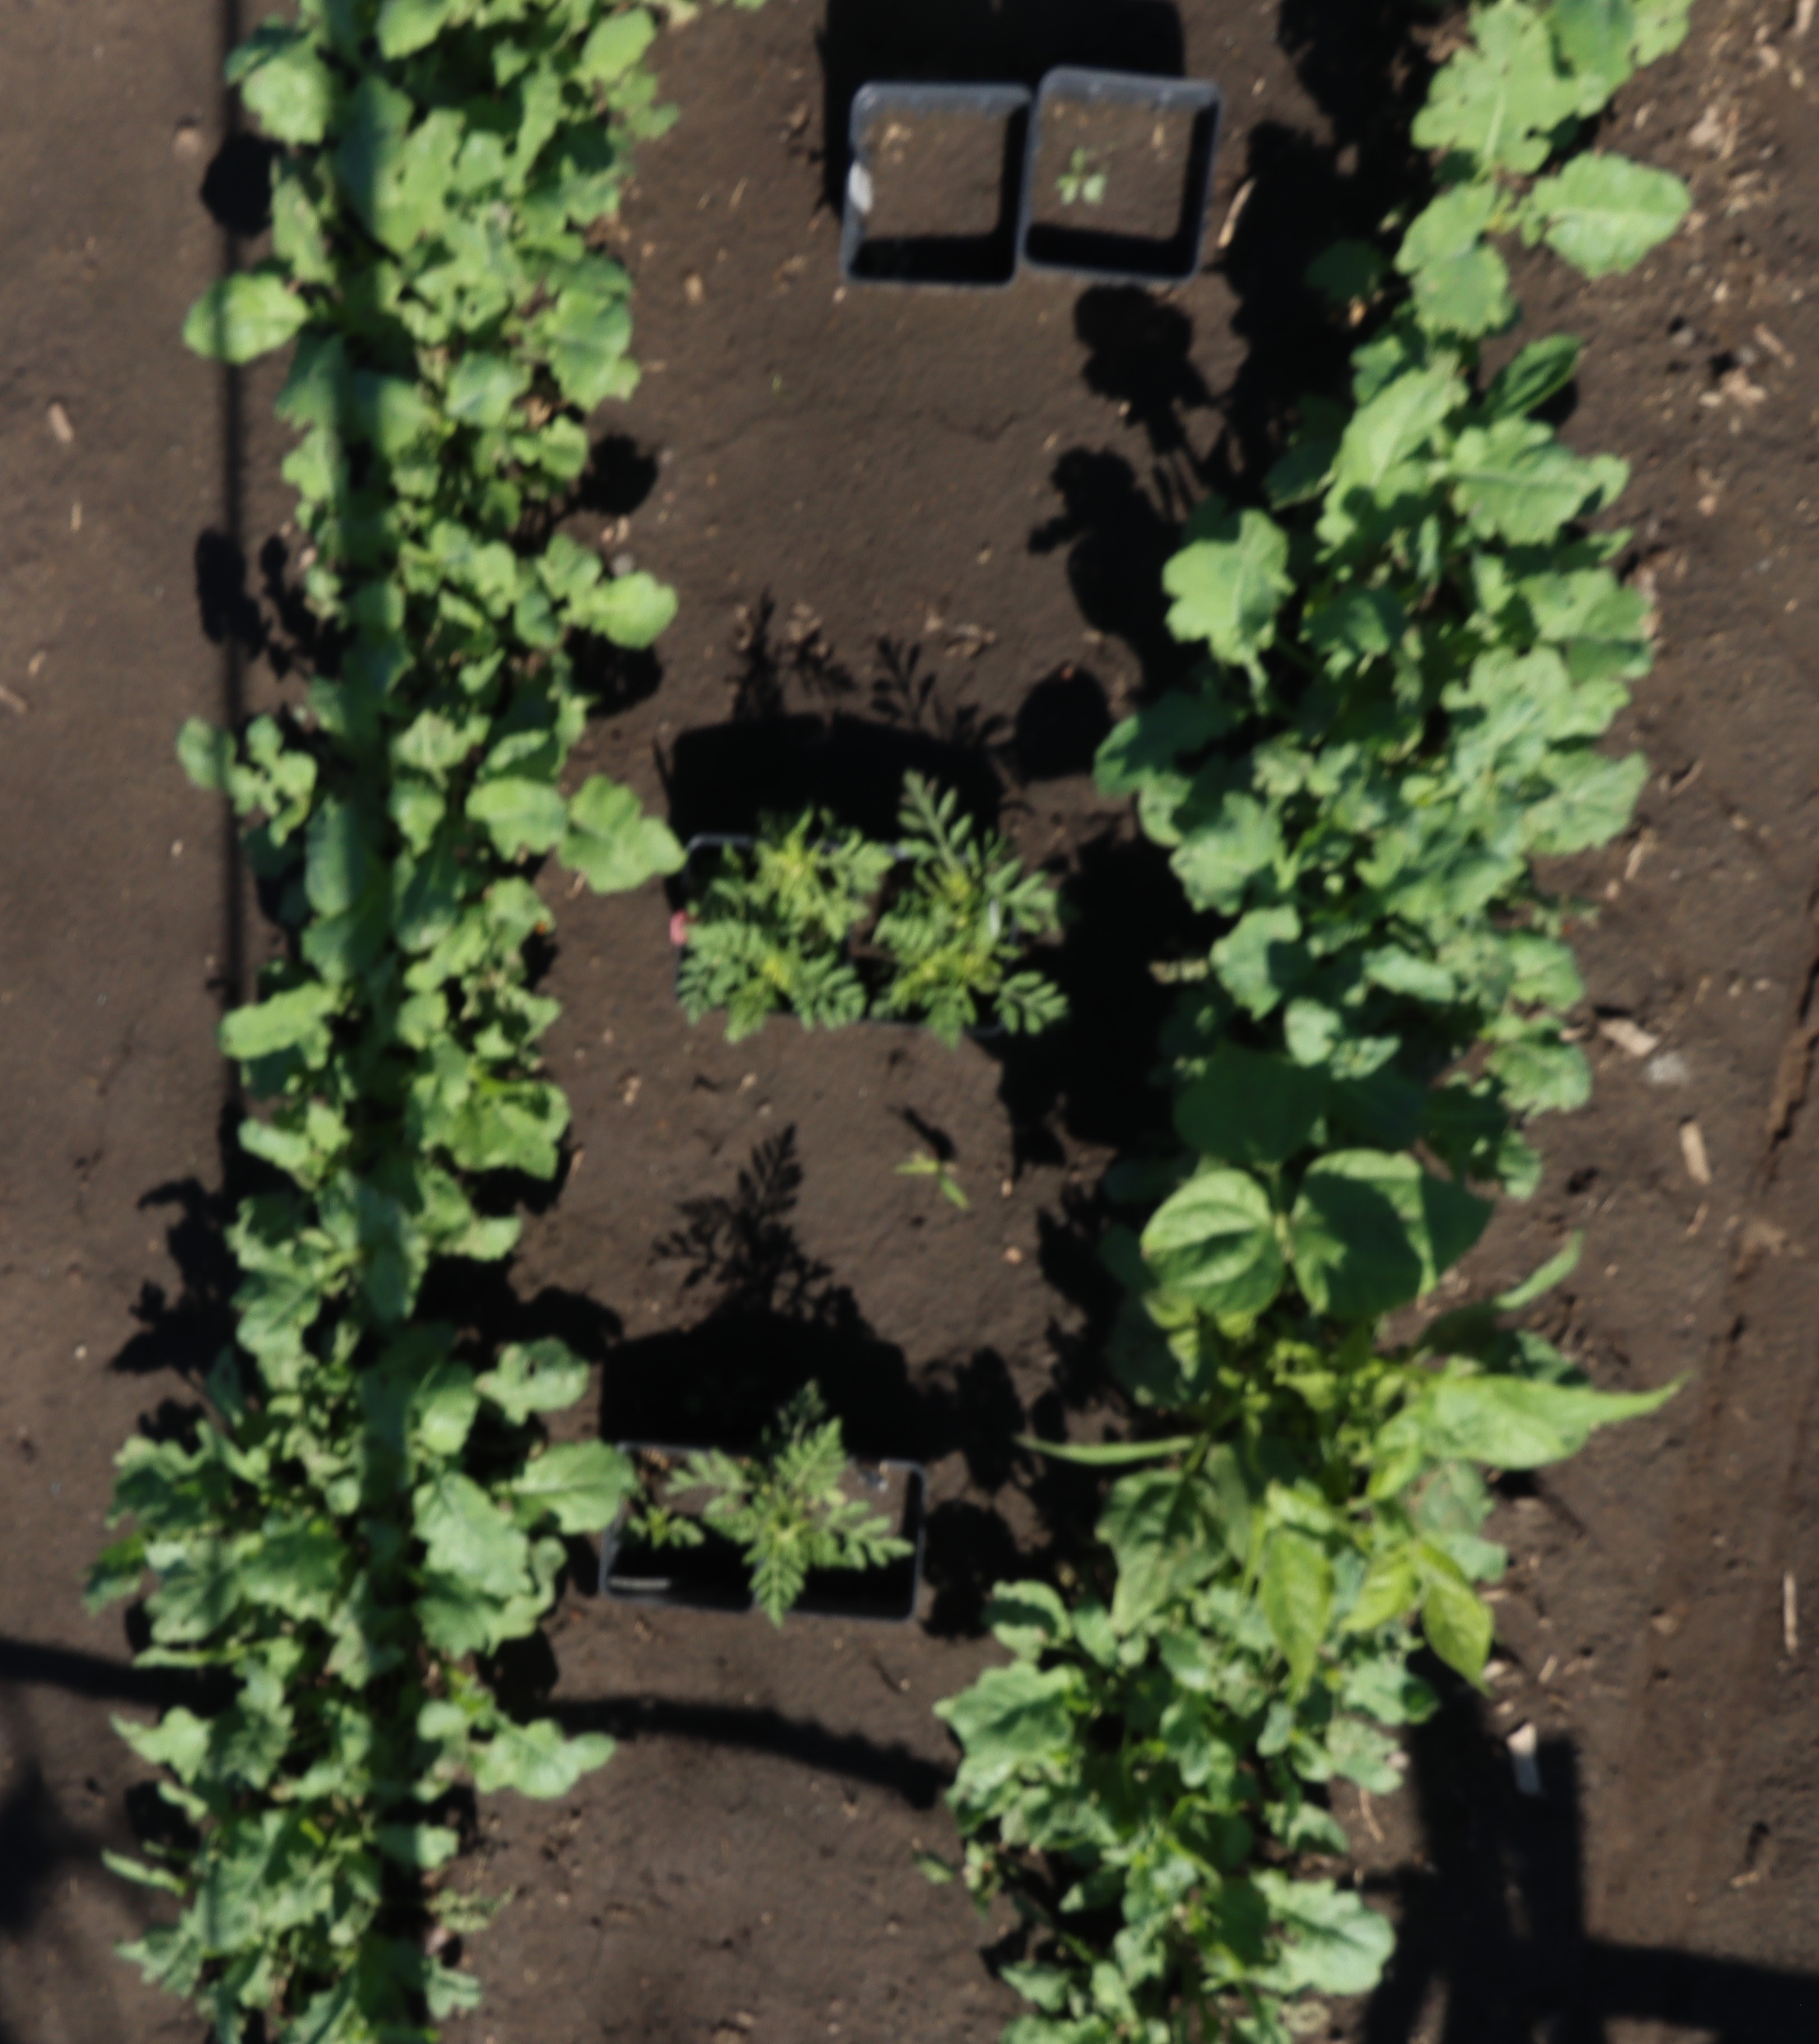
Crop: Canola
Objects: Canola, Canola, Canola, Canola, Canola, Canola, Canola, Canola, Canola, Canola, Blackbean, Ragweed, Ragweed